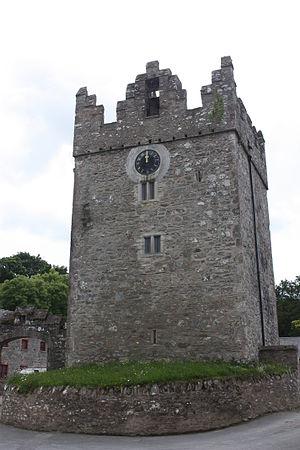
Le Castle Ward est un château du XVIIIe siècle, propriété du National Trust, situé à proximité du village de Strangford dans le Comté de Down en Irlande du Nord. Il surplombe Strangford Lough et se situe à 11 kilomètres de Downpatrick et 2,4 kilomètres de Strangford.